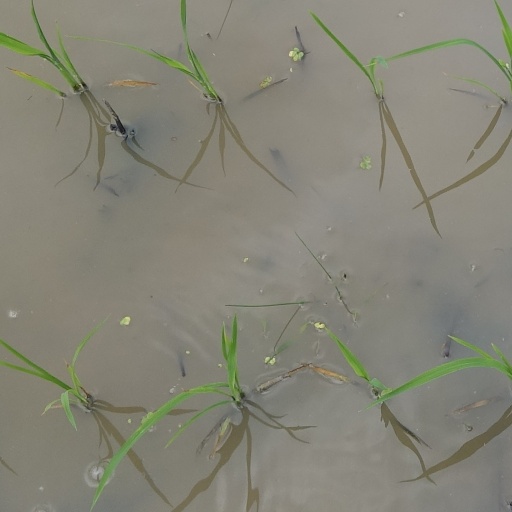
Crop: rice